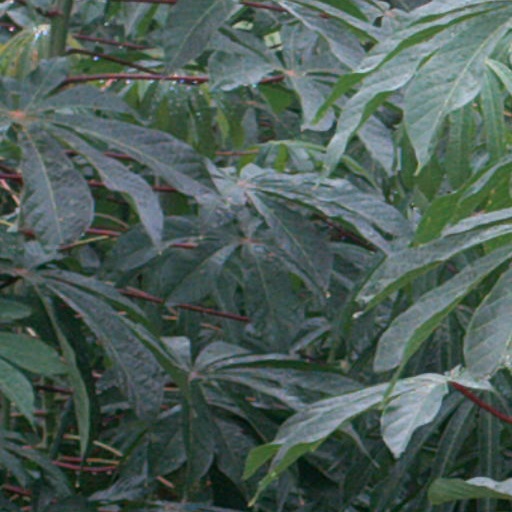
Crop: cassava